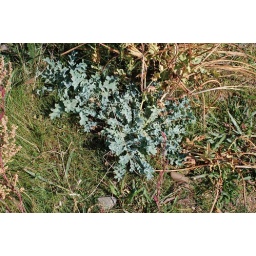
Glaucium flavum (Yellow Horned-Poppy) - 03 - plant in fruit